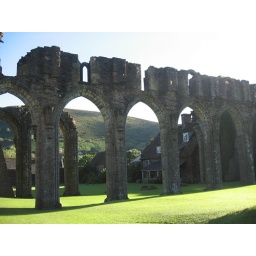
In Wales- we stayed in the room with the little white window